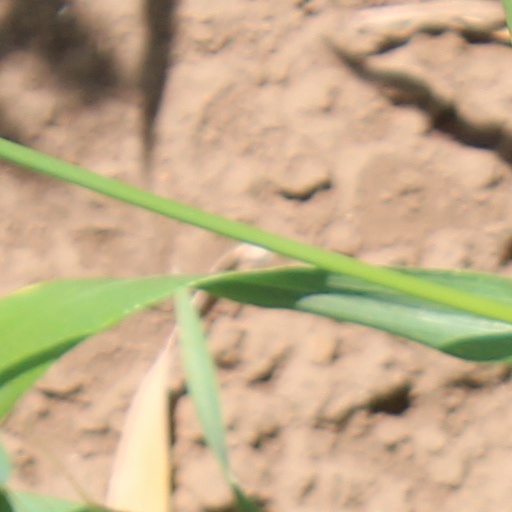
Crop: wheat